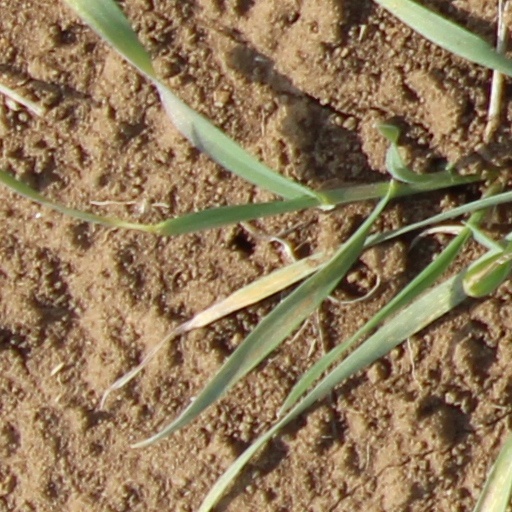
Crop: wheat